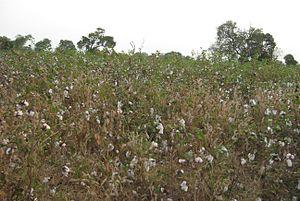
Champs de coton près de Kounkané (Casamance, Sénégal)
Le département de Vélingara est l’un des 45 départements du Sénégal et l'un des 3 départements de la région de Kolda, en Haute-Casamance.